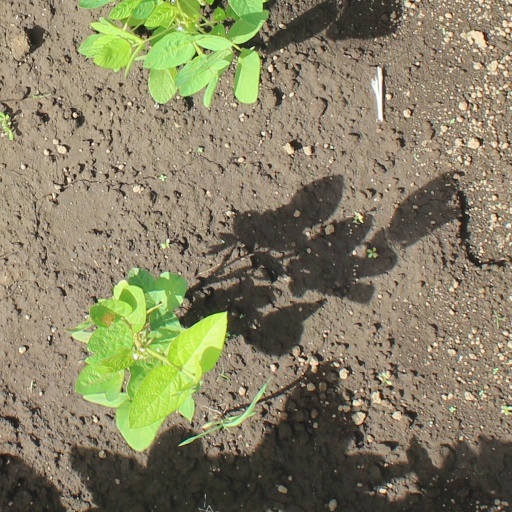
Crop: soybean